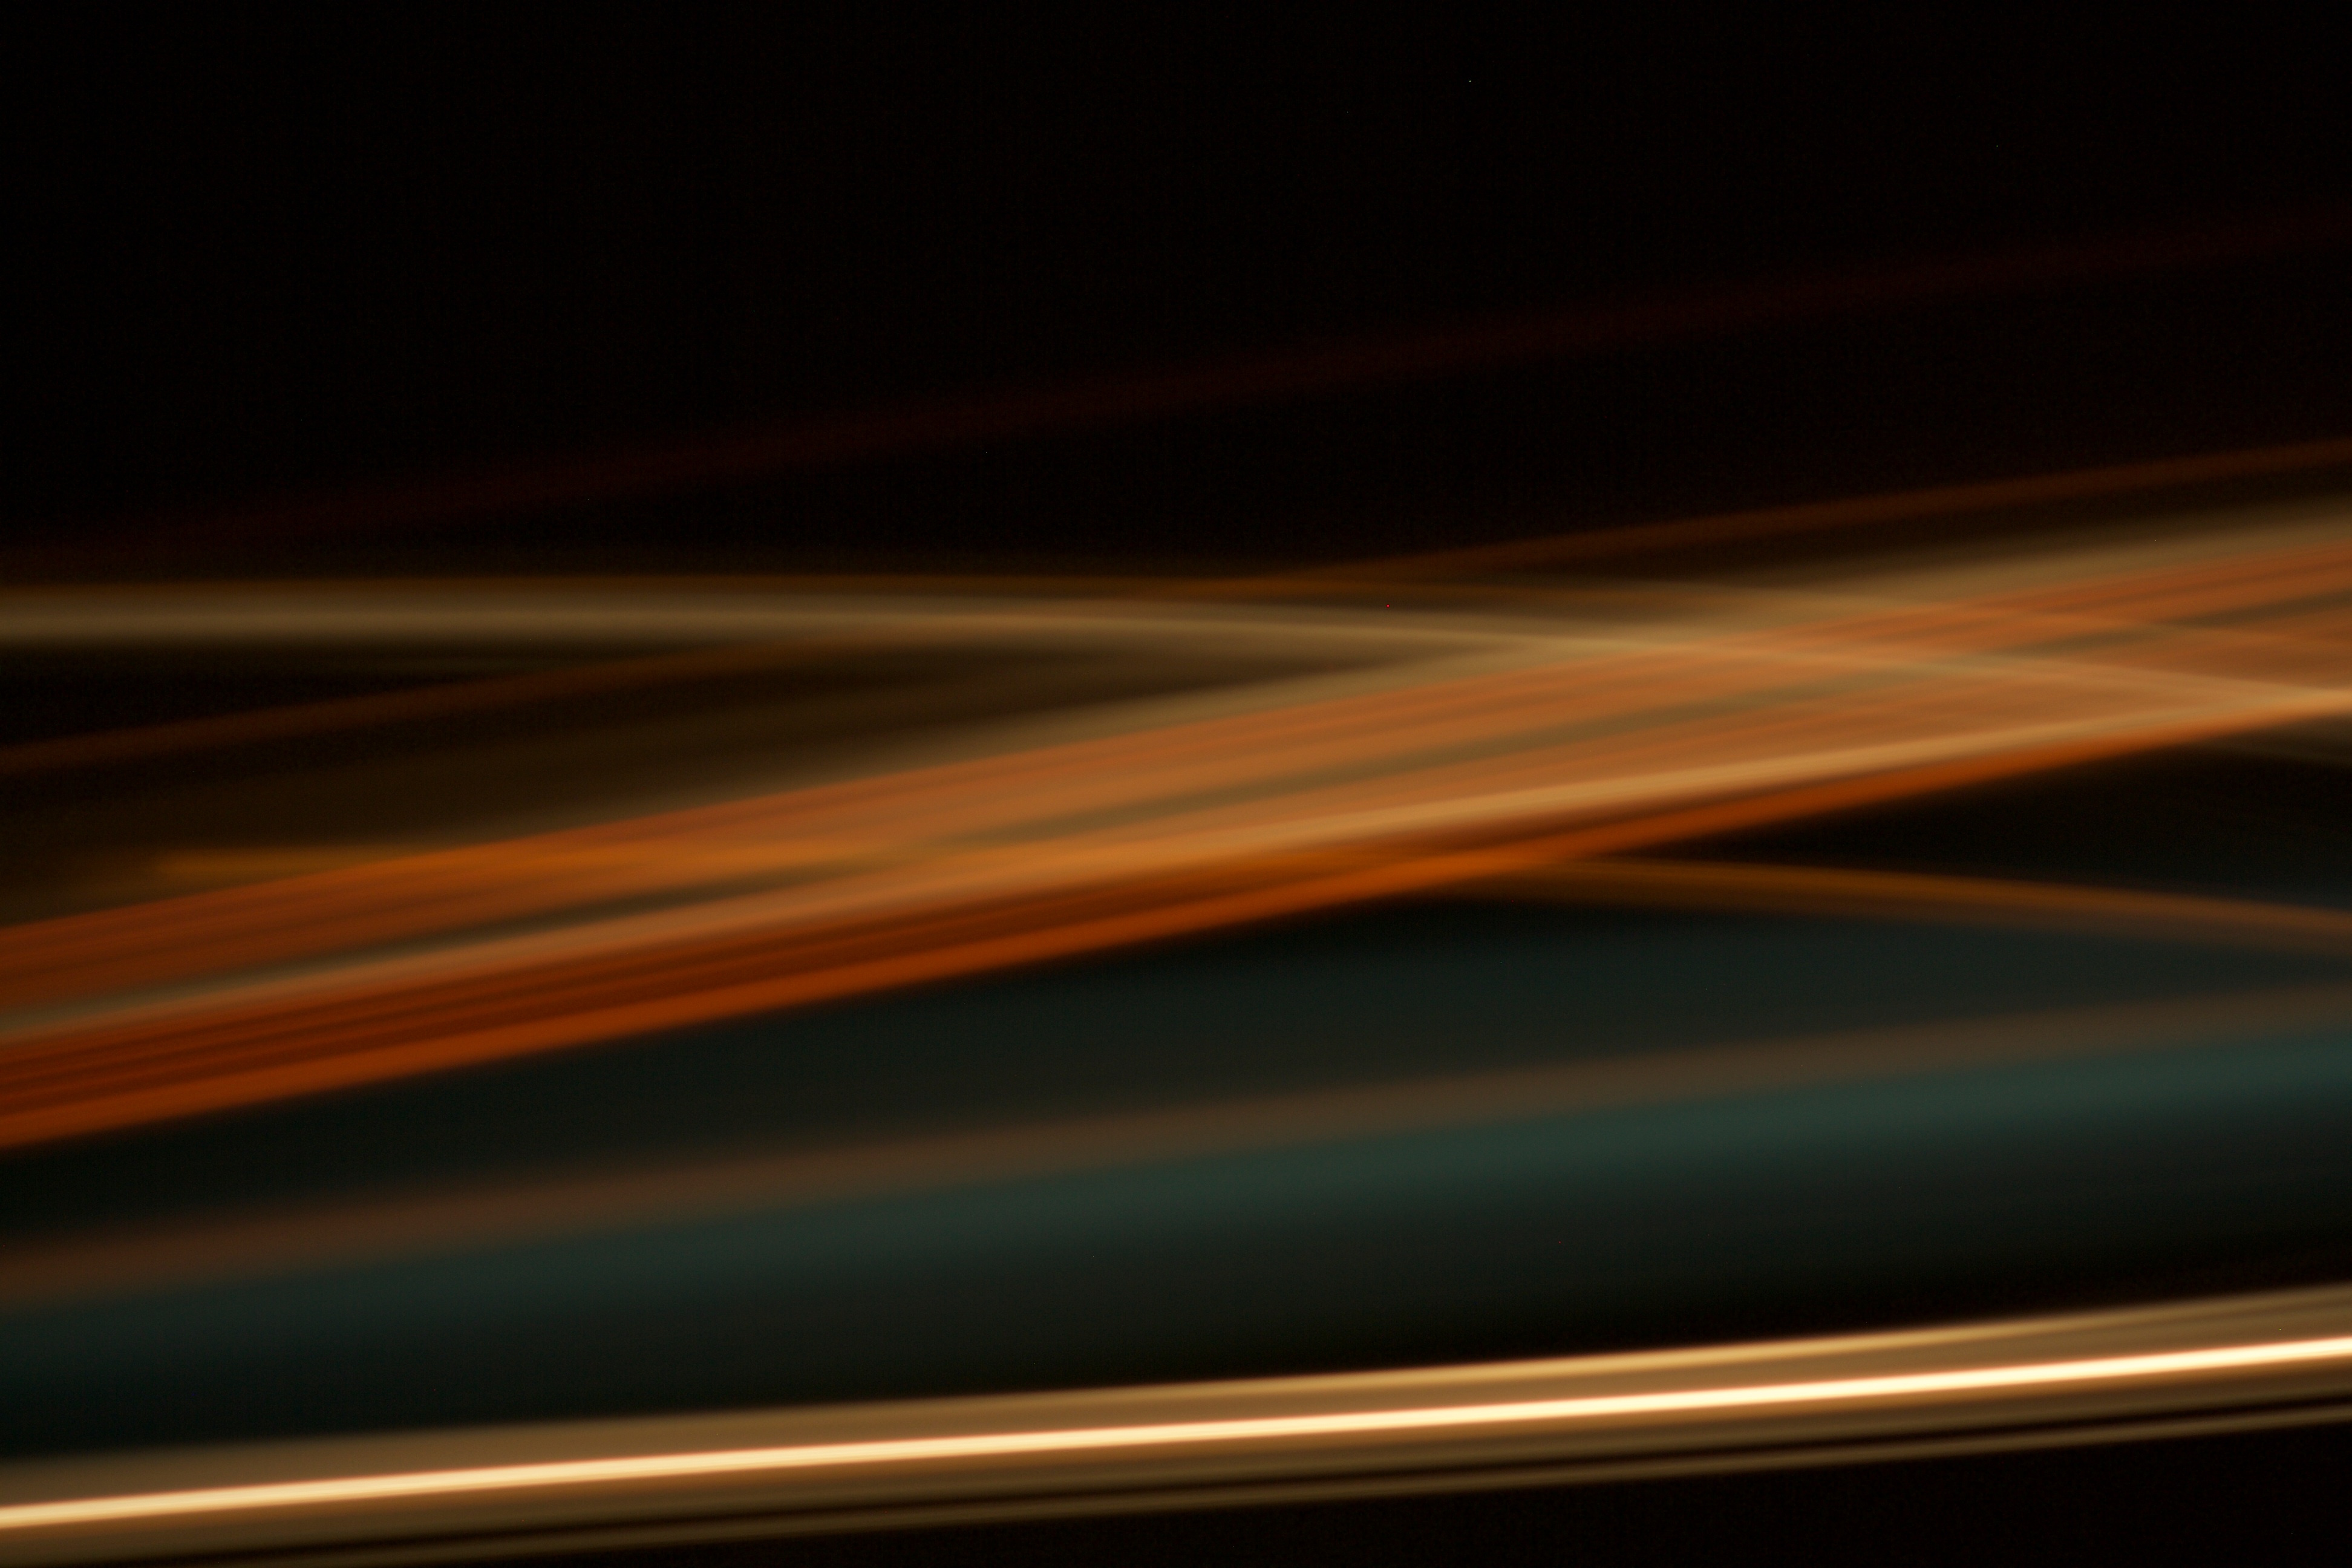
light, night, sunlight, atmosphere, line, reflection, color, darkness, black, circle, shape, screenshot, macro photography, atmosphere of earth, computer wallpaper